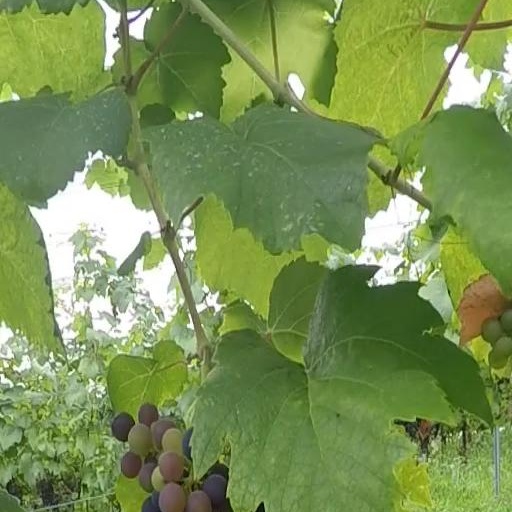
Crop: grape